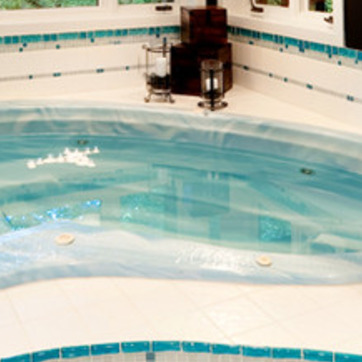
Material: water